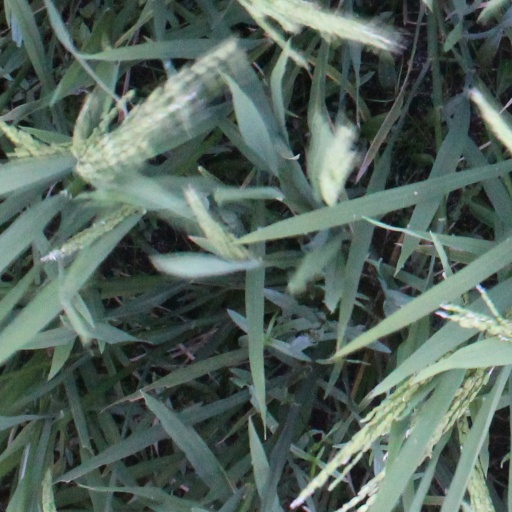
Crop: rice